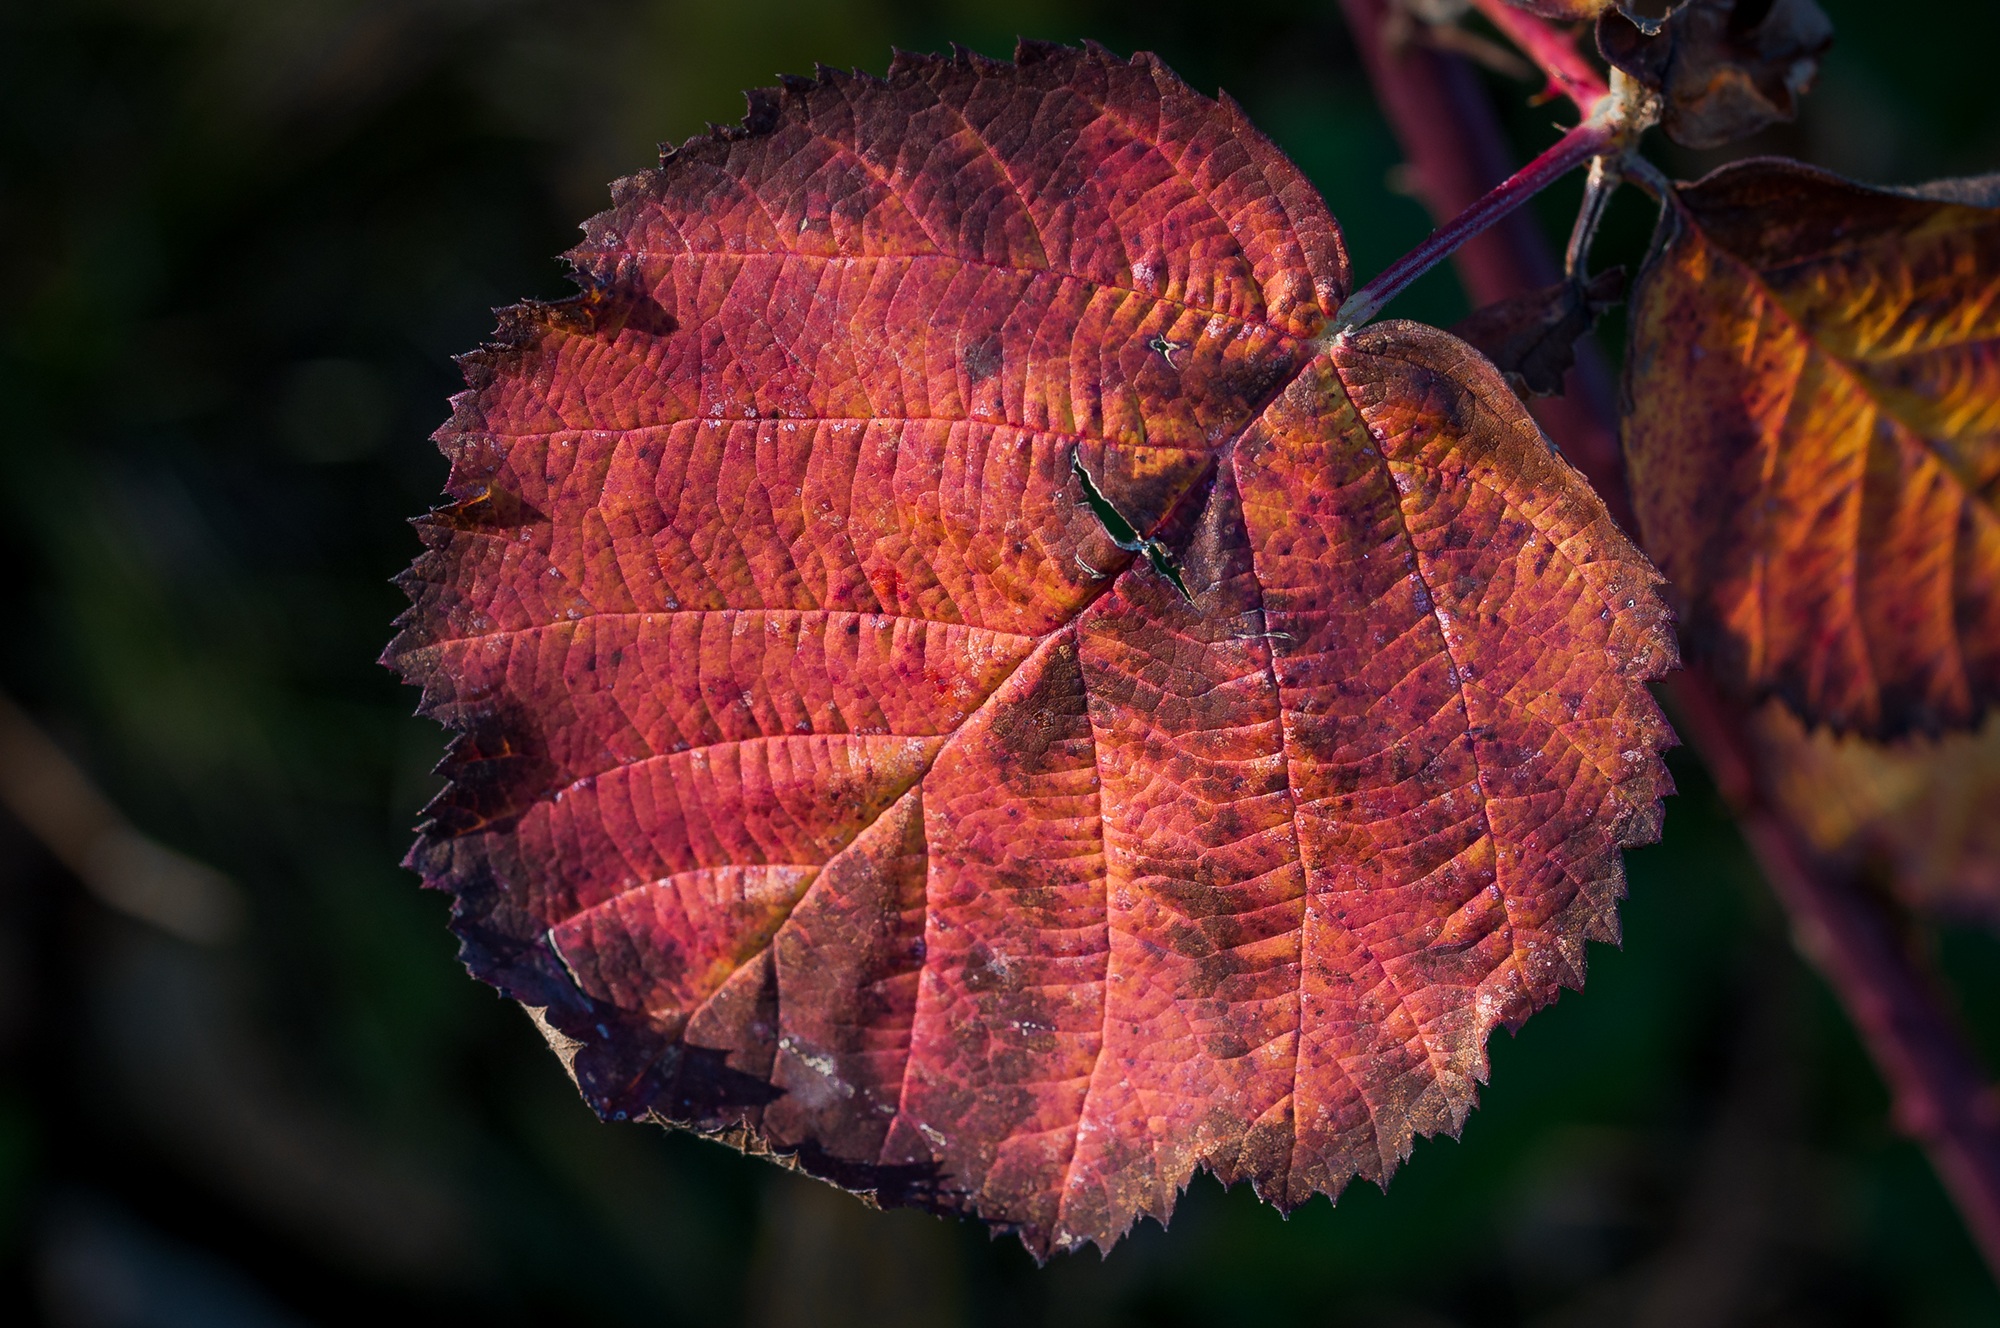
tree, nature, branch, plant, sunlight, leaf, flower, petal, dry, red, color, autumn, botany, close, flora, season, close up, autumn mood, leaves, transience, october, fall color, fall foliage, leaves in the autumn, golden autumn, autumn colours, foliage leaf, macro photography, colors of autumn, plant stem, woody plant